Electoral district of South Brisbane

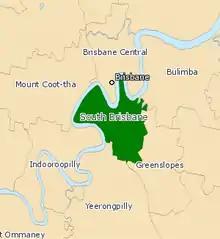
Electoral map of South Brisbane 2008

South Brisbane, also known as Brisbane South, is an electoral district of the Legislative Assembly of Queensland. The electorate encompasses suburbs in Brisbane's inner-south, stretching from East Brisbane to West End, and south to Annerley. Parts of Greenslopes and Coorparoo are also located in the electorate.